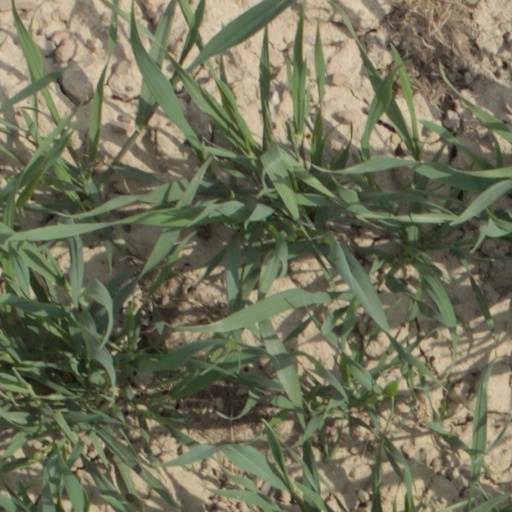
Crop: wheat